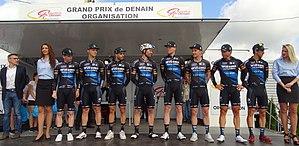
Reportage réalisé le jeudi 13 avril à l'occasion du départ et de l'arrivée du Grand Prix de Denain 2017 à Denain, Nord, Nord-Pas-de-Calais-Picardie, France.
La saison 2017 de l'équipe cycliste Verandas Willems-Crelan est la première de cette équipe.